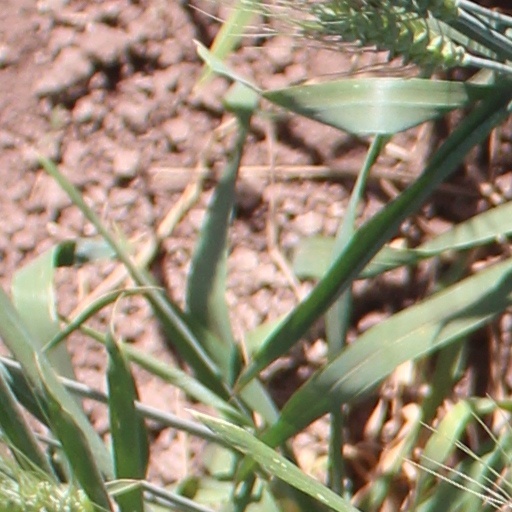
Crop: wheat